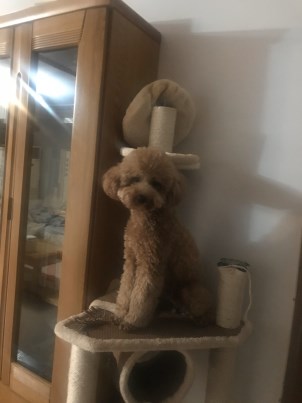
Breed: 7449-n000128-teddy